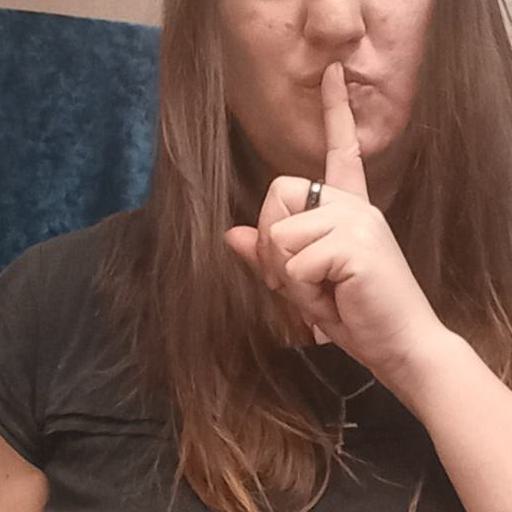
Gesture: mute